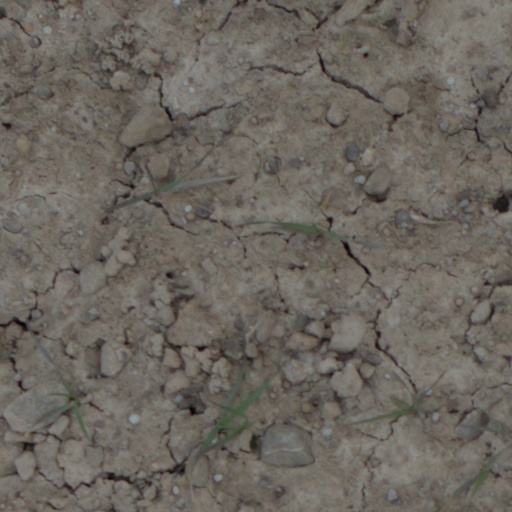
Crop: wheat